Schantz Organ Co.

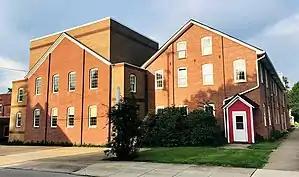
Schantz Organ Company

The Schantz Organ Company of Orrville, Ohio is a major, national builder and restorer of pipe organs. Their facilities are located in Orrville, Ohio, about 44 miles due south of Cleveland, Ohio.